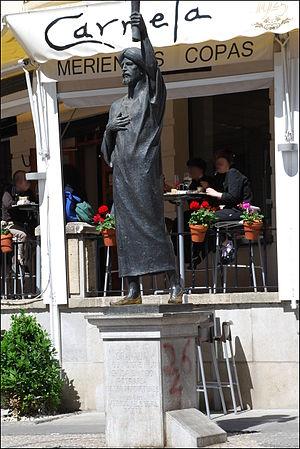
Juda ben Saul ibn Tibbon est un traducteur, linguiste et rabbin andalou devenu l'une des figures majeures du judaïsme provençal et languedocien du XIIᵉ siècle.